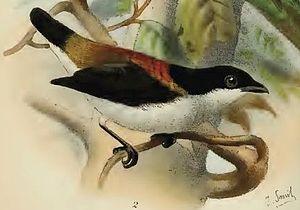
Le Dicée quadricolore est une espèce de passereaux de la famille des Dicaeidae.